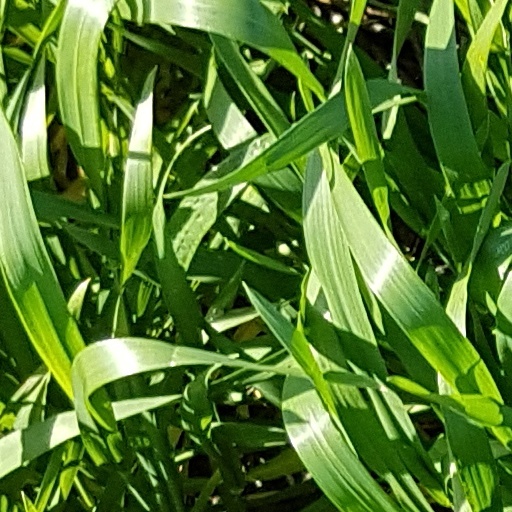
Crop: wheat